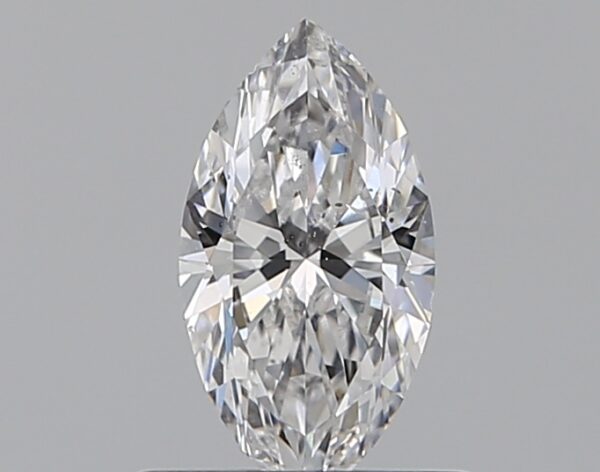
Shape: marquise
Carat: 0.5
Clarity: SI1
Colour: D
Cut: EX
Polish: EX
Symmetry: VG
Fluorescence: F
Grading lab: GIA
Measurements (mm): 7.89 x 4.14 x 2.54